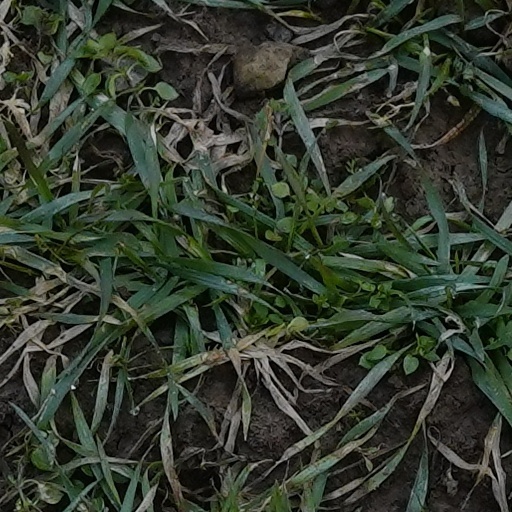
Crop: wheat